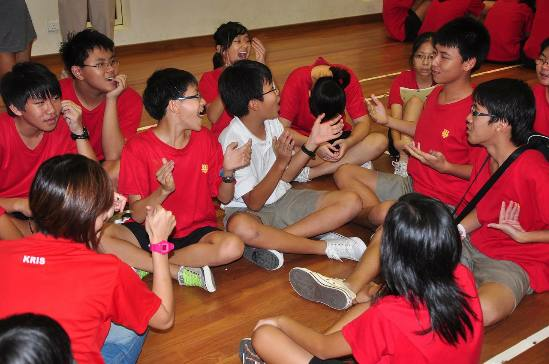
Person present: Yes